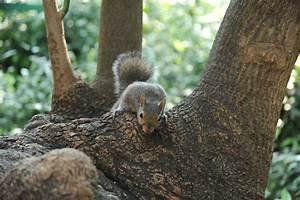
squirrel